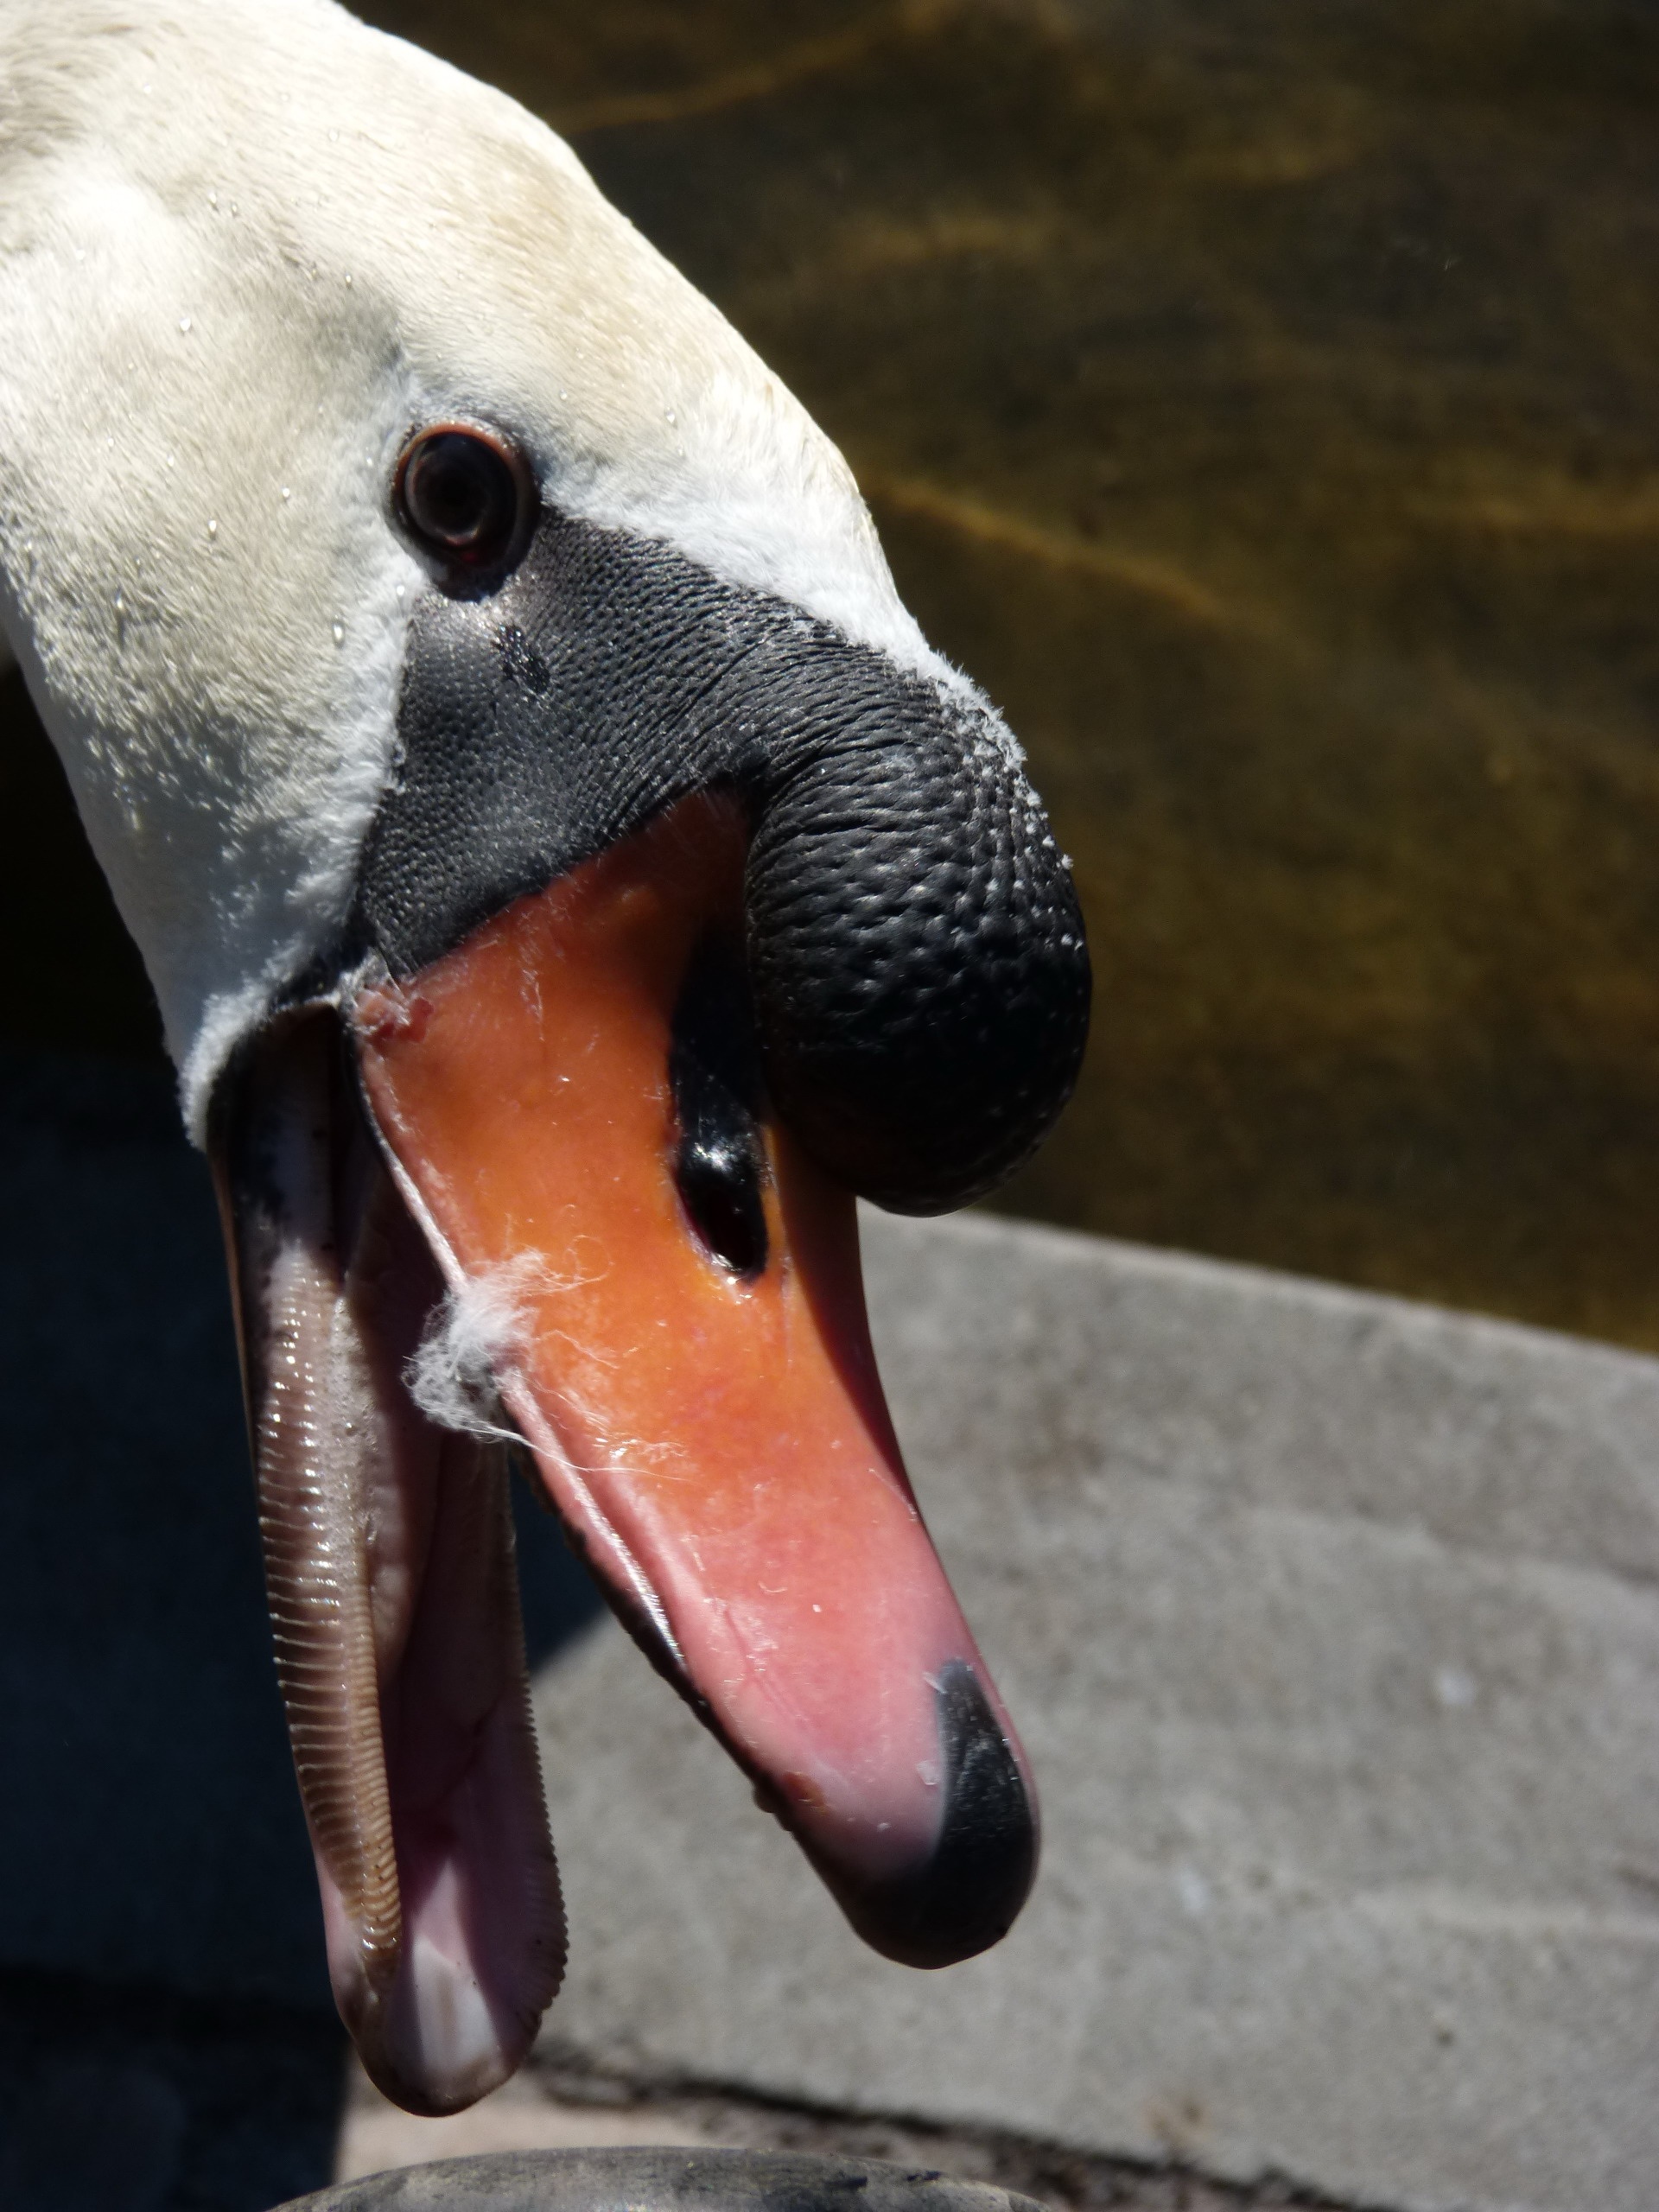
bird, white, city, animal, pond, beak, park, garden, fauna, close up, swan, duck, vertebrate, fountain, waterfowl, curious, director, water bird, red beak, ducks geese and swans